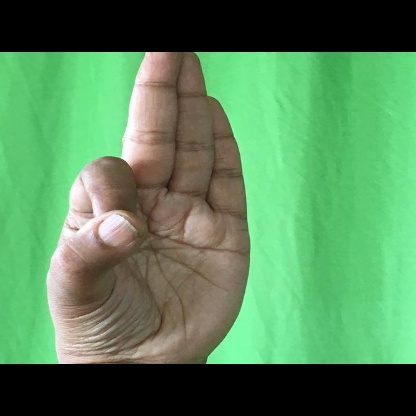
Mudra: Aralam